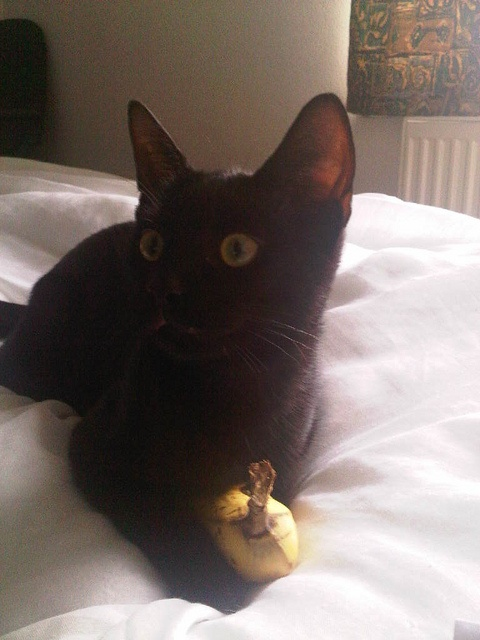
a cat is on a bed with a banana in its arms
A cat sits on a bed holding a banana.
A lay laying on top of a banana laying on a bed.
A cat looks startled as it holds a toy.
A black cat is laying on top of a banana.